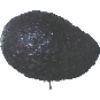
Label: Avocado ripe 1